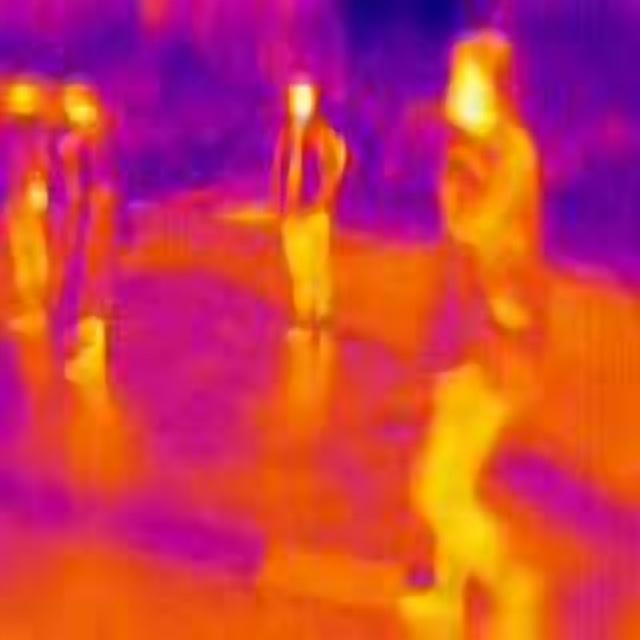
Detected objects:
label: person
label: person
label: person
label: person